Malik-E-Maidan

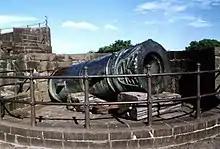
A view of the Malik-E-Maidan Cannon, placed at Bijapur Fort.

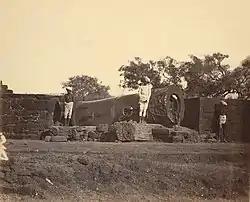
View of the Malik-i-Maidan gun position in 1865

The Malik-E-Maidan also Malik-i-Maidan, is a 16th century cannon, located at "Burj-E-Sherz" (Lion Tower), Bijapur Fort, Bijapur, India. in length and cast in bell metal, it is the largest surviving piece of artillery from the Medieval period.